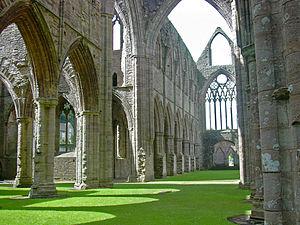
L'abbaye de Tintern est une ancienne abbaye cistercienne, située au pays de Galles.
L'ordre cistercien est un ordre monastique de droit pontifical.
Cet article liste les abbayes cisterciennes actives ou ayant existé. Il s'agit des abbayes de religieux appartenant à l'ordre cistercien. Les pays cités sont considérés dans leurs frontières actuelles.